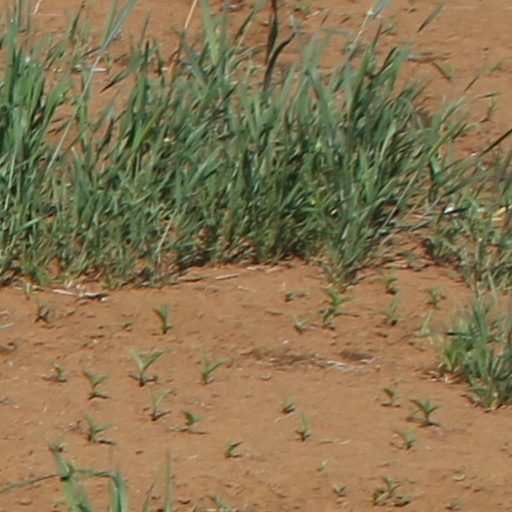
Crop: wheat